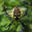
Label: spider